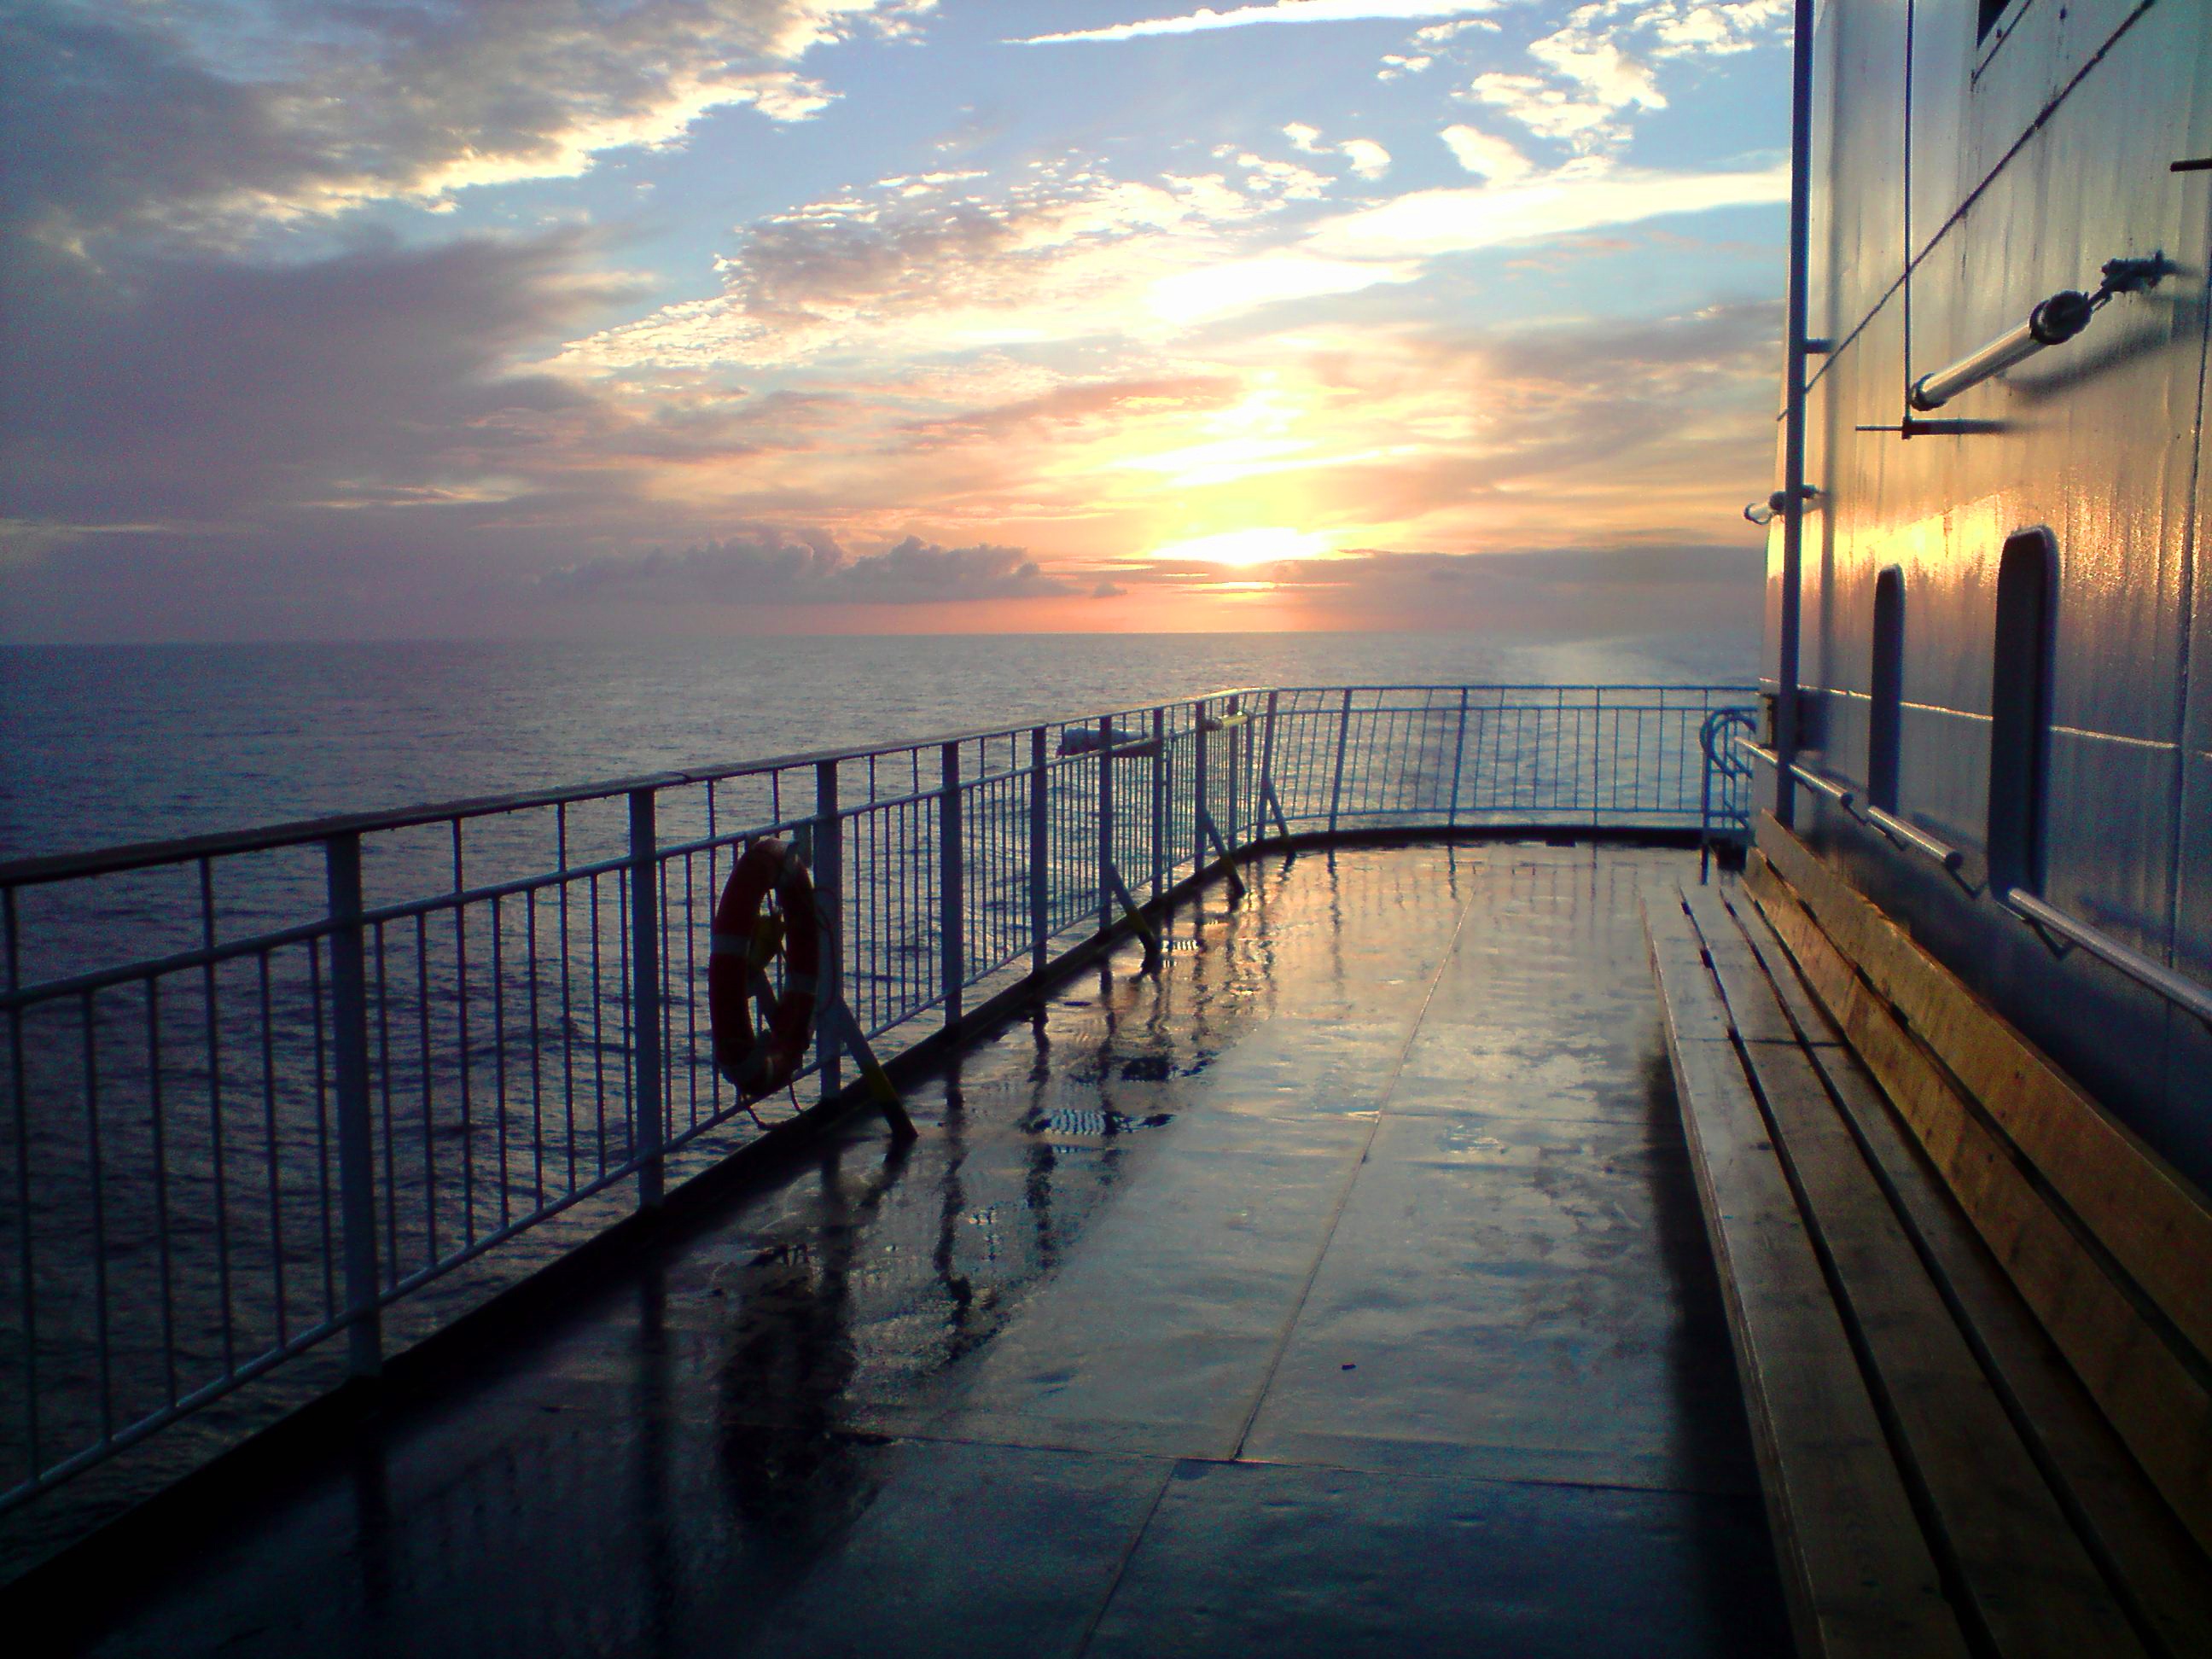
sea, water, ocean, horizon, dock, cloud, sky, boardwalk, sun, sunrise, sunset, sunlight, morning, lake, dawn, pier, ship, dusk, evening, reflection, calm, handrail, real estate